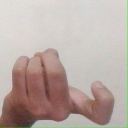
अक्षर: ज